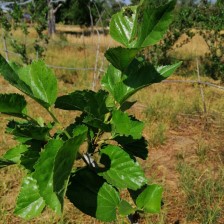
Variety: Buriram60